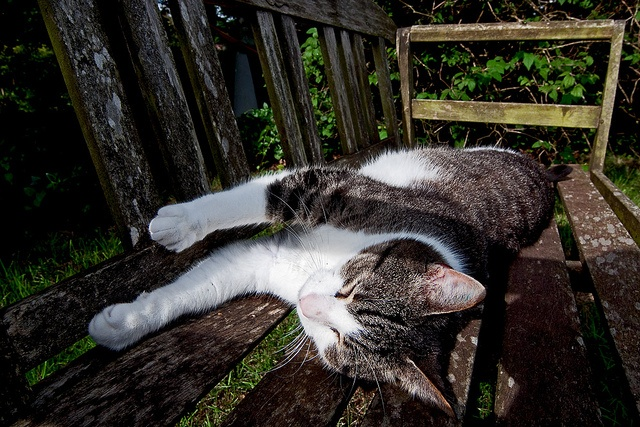
a close up of a cat on a wooden bench
A striped cat is laying down on a bench.
The cat is laying down on the wooden bench in the sun.
A gray and white kitty cat outside laying on a wooden structure.
A grey and white cat sleeping on a wooden park bench.